Social Service Building

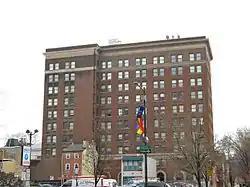
Social Service Building, April 2014

Social Service Building is a historic office building located in the Washington Square West neighborhood of Philadelphia, Pennsylvania. It was designed by noted Philadelphia architect Horace Trumbauer (1868-1938) and built in 1923–1924. It is a 10-story, steel frame brick clad building with limestone and terra cotta ornament in a Federal Revival style. The main entrance features an oversized door with fanlight, framed by Ionic order columns.